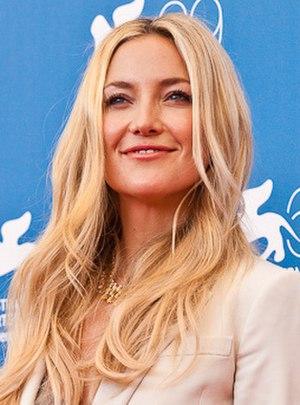
Joyeuse fête des mères est un film dramatique américain réalisé par Garry Marshall, sorti en 2016.
Kate Hudson est une actrice et productrice américaine née le 19 avril 1979 à Los Angeles.